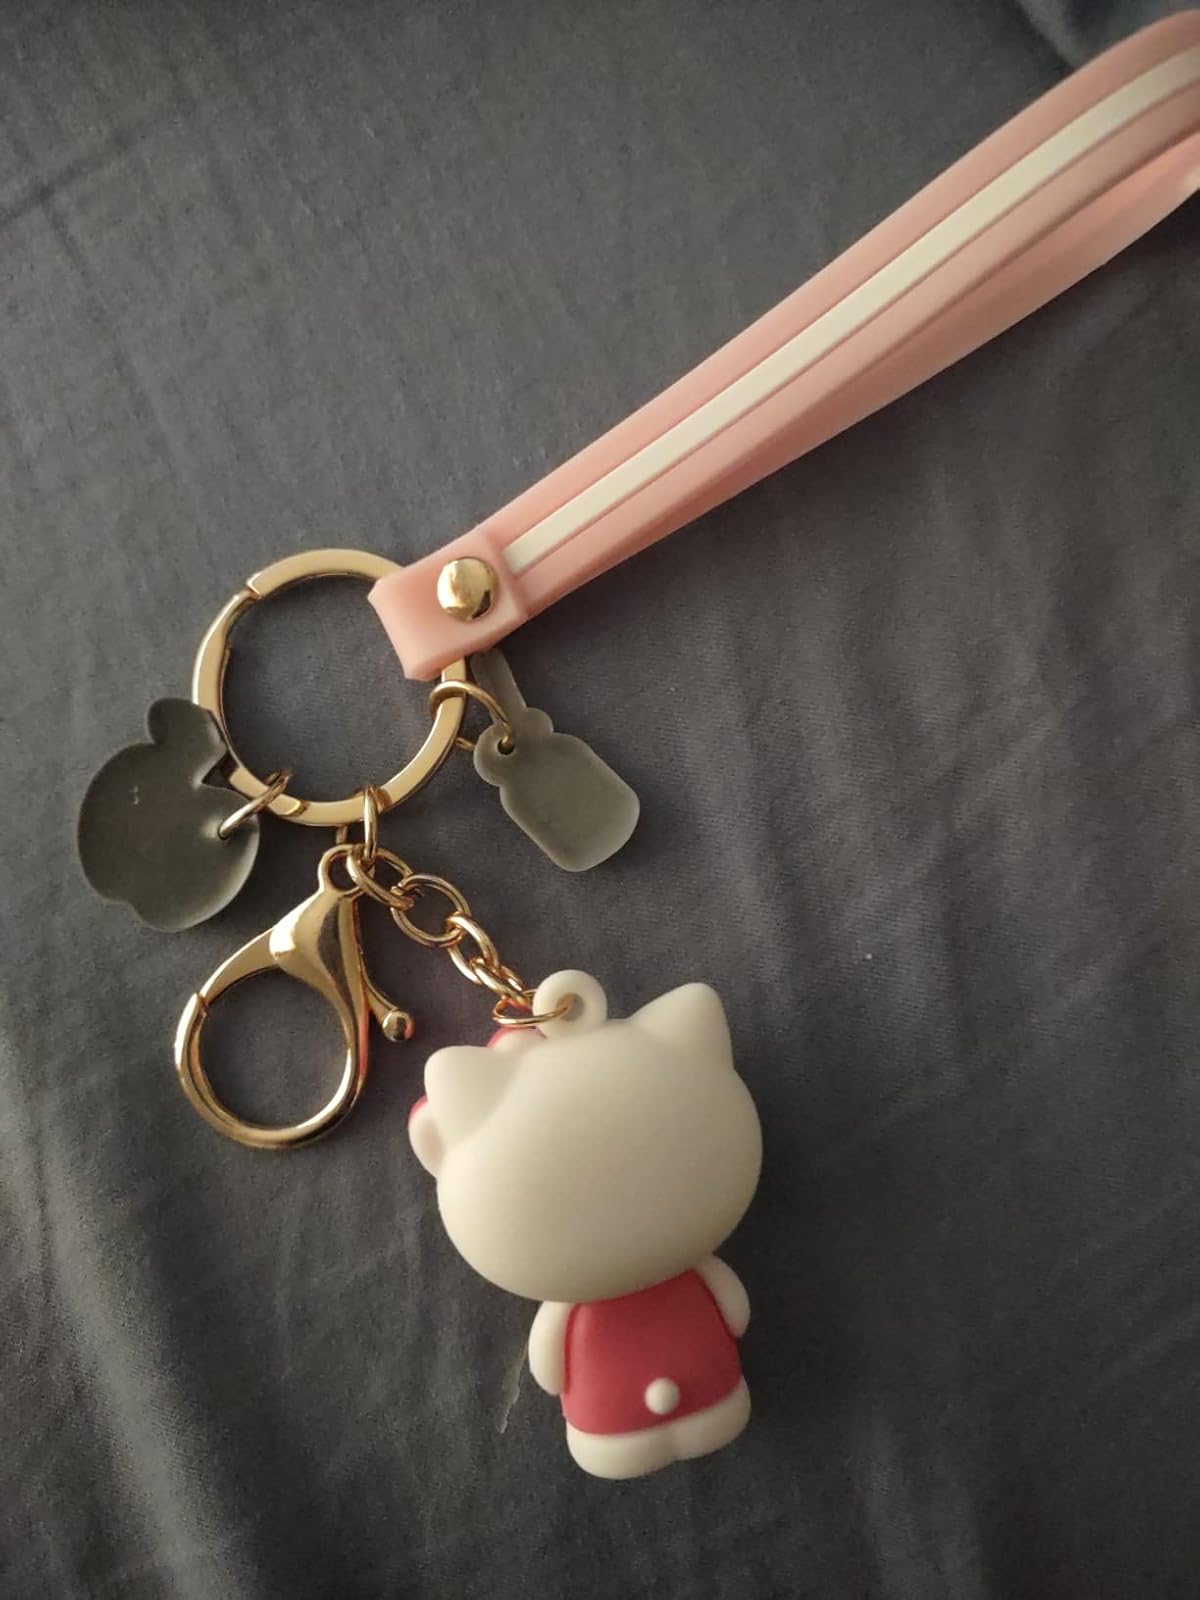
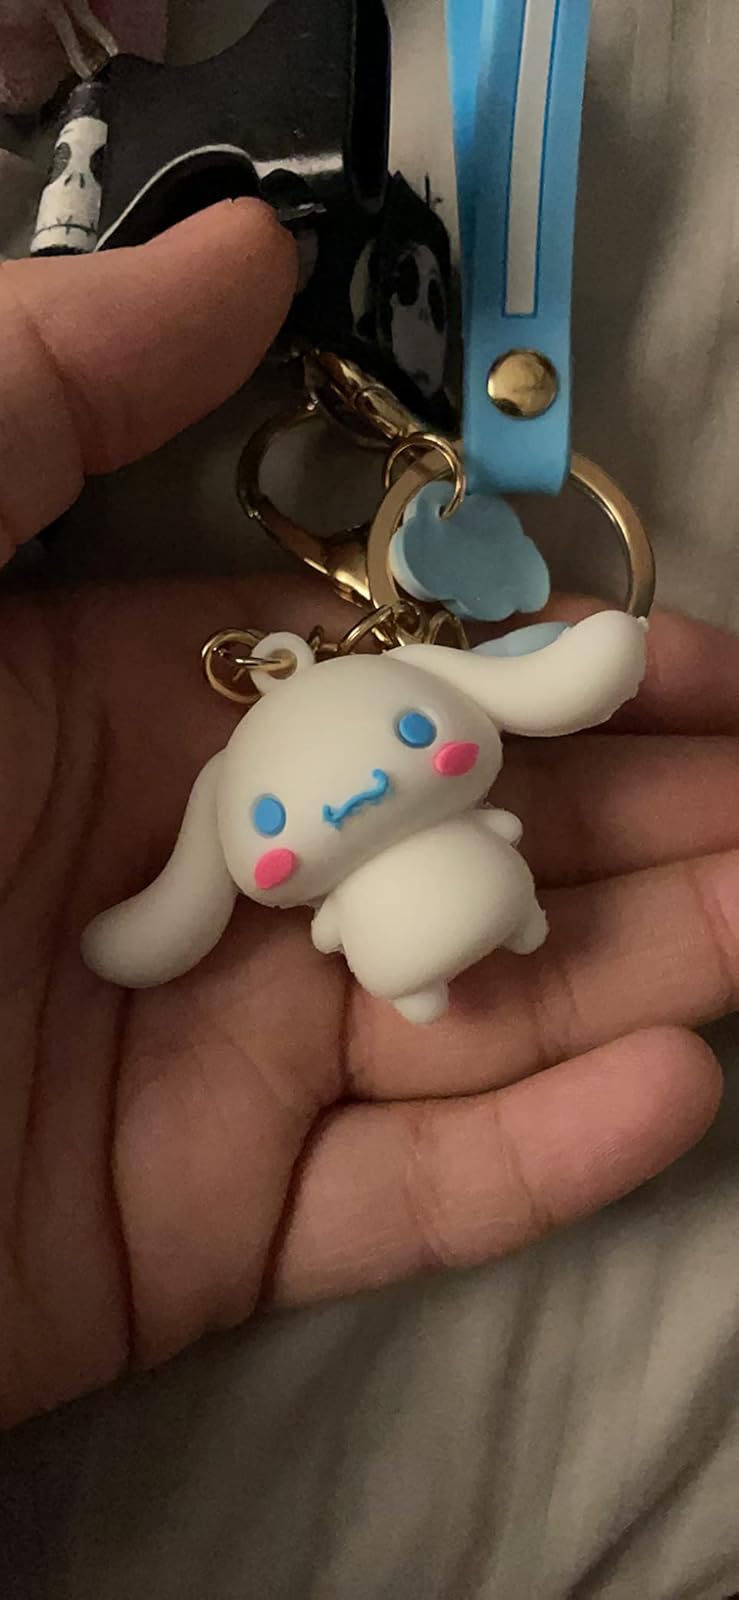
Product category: accessories_keychain
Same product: no